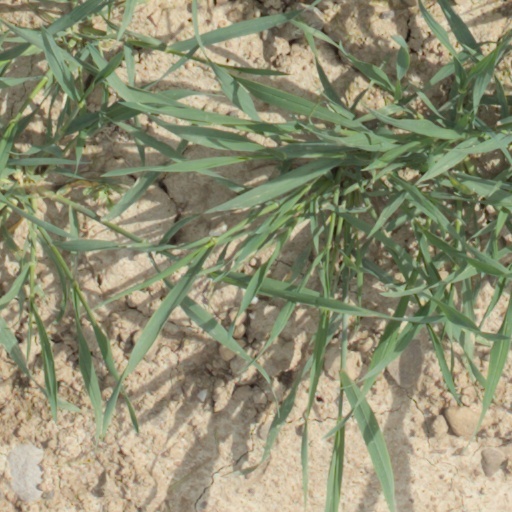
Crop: wheat